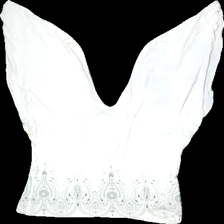
View: back
Type: Blouse
Category: Ladies
Brand: Not in the list
Colors: Multicolor, White, Brown, Green, Black
Material: 95%rayon 5%spandex
Pattern: Geometric print
Cut: Regular, V-collar
Season: Spring
Stains: Minor
Price range: <50
Recommended usage: Export